Bioprinting drug delivery

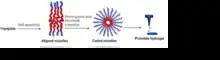

These self-assembling peptides provide beneficial organization and strength. In addition, their resemblance to the native cellular microenvironment and tunable mechanical strength allow them to support the proliferation of human stem cells. Using self-assembling peptides to print hydrogels provides drug delivery vehicles that represent the ECM and potentially differentiate primary cells into organotypic structures and deliver antimicrobial, anti-inflammatory, anticancer, and wound healing drugs. Specifically, hydrogels made of such peptides have been studied to encapsulate chemotherapy drugs that can disassemble and release the loaded drug under the stimulation of tumor environments, providing an alternative to typical chemotherapy that inevitably damages healthy cells, while killing cancer cells.